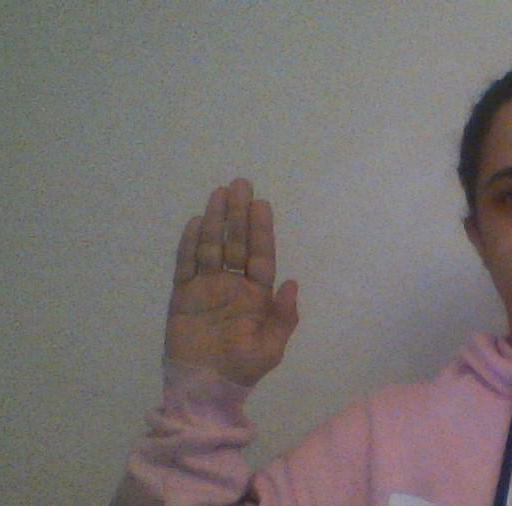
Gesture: stop